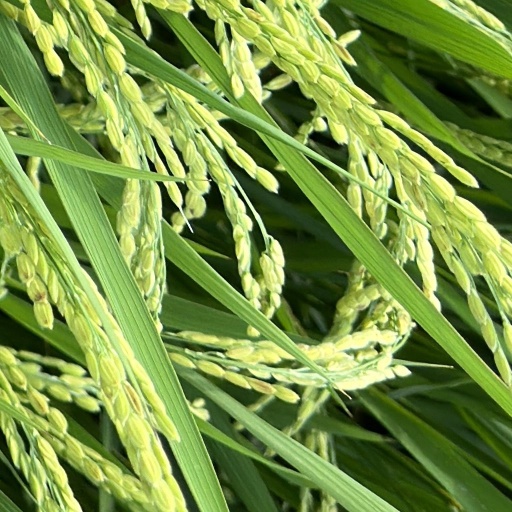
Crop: rice